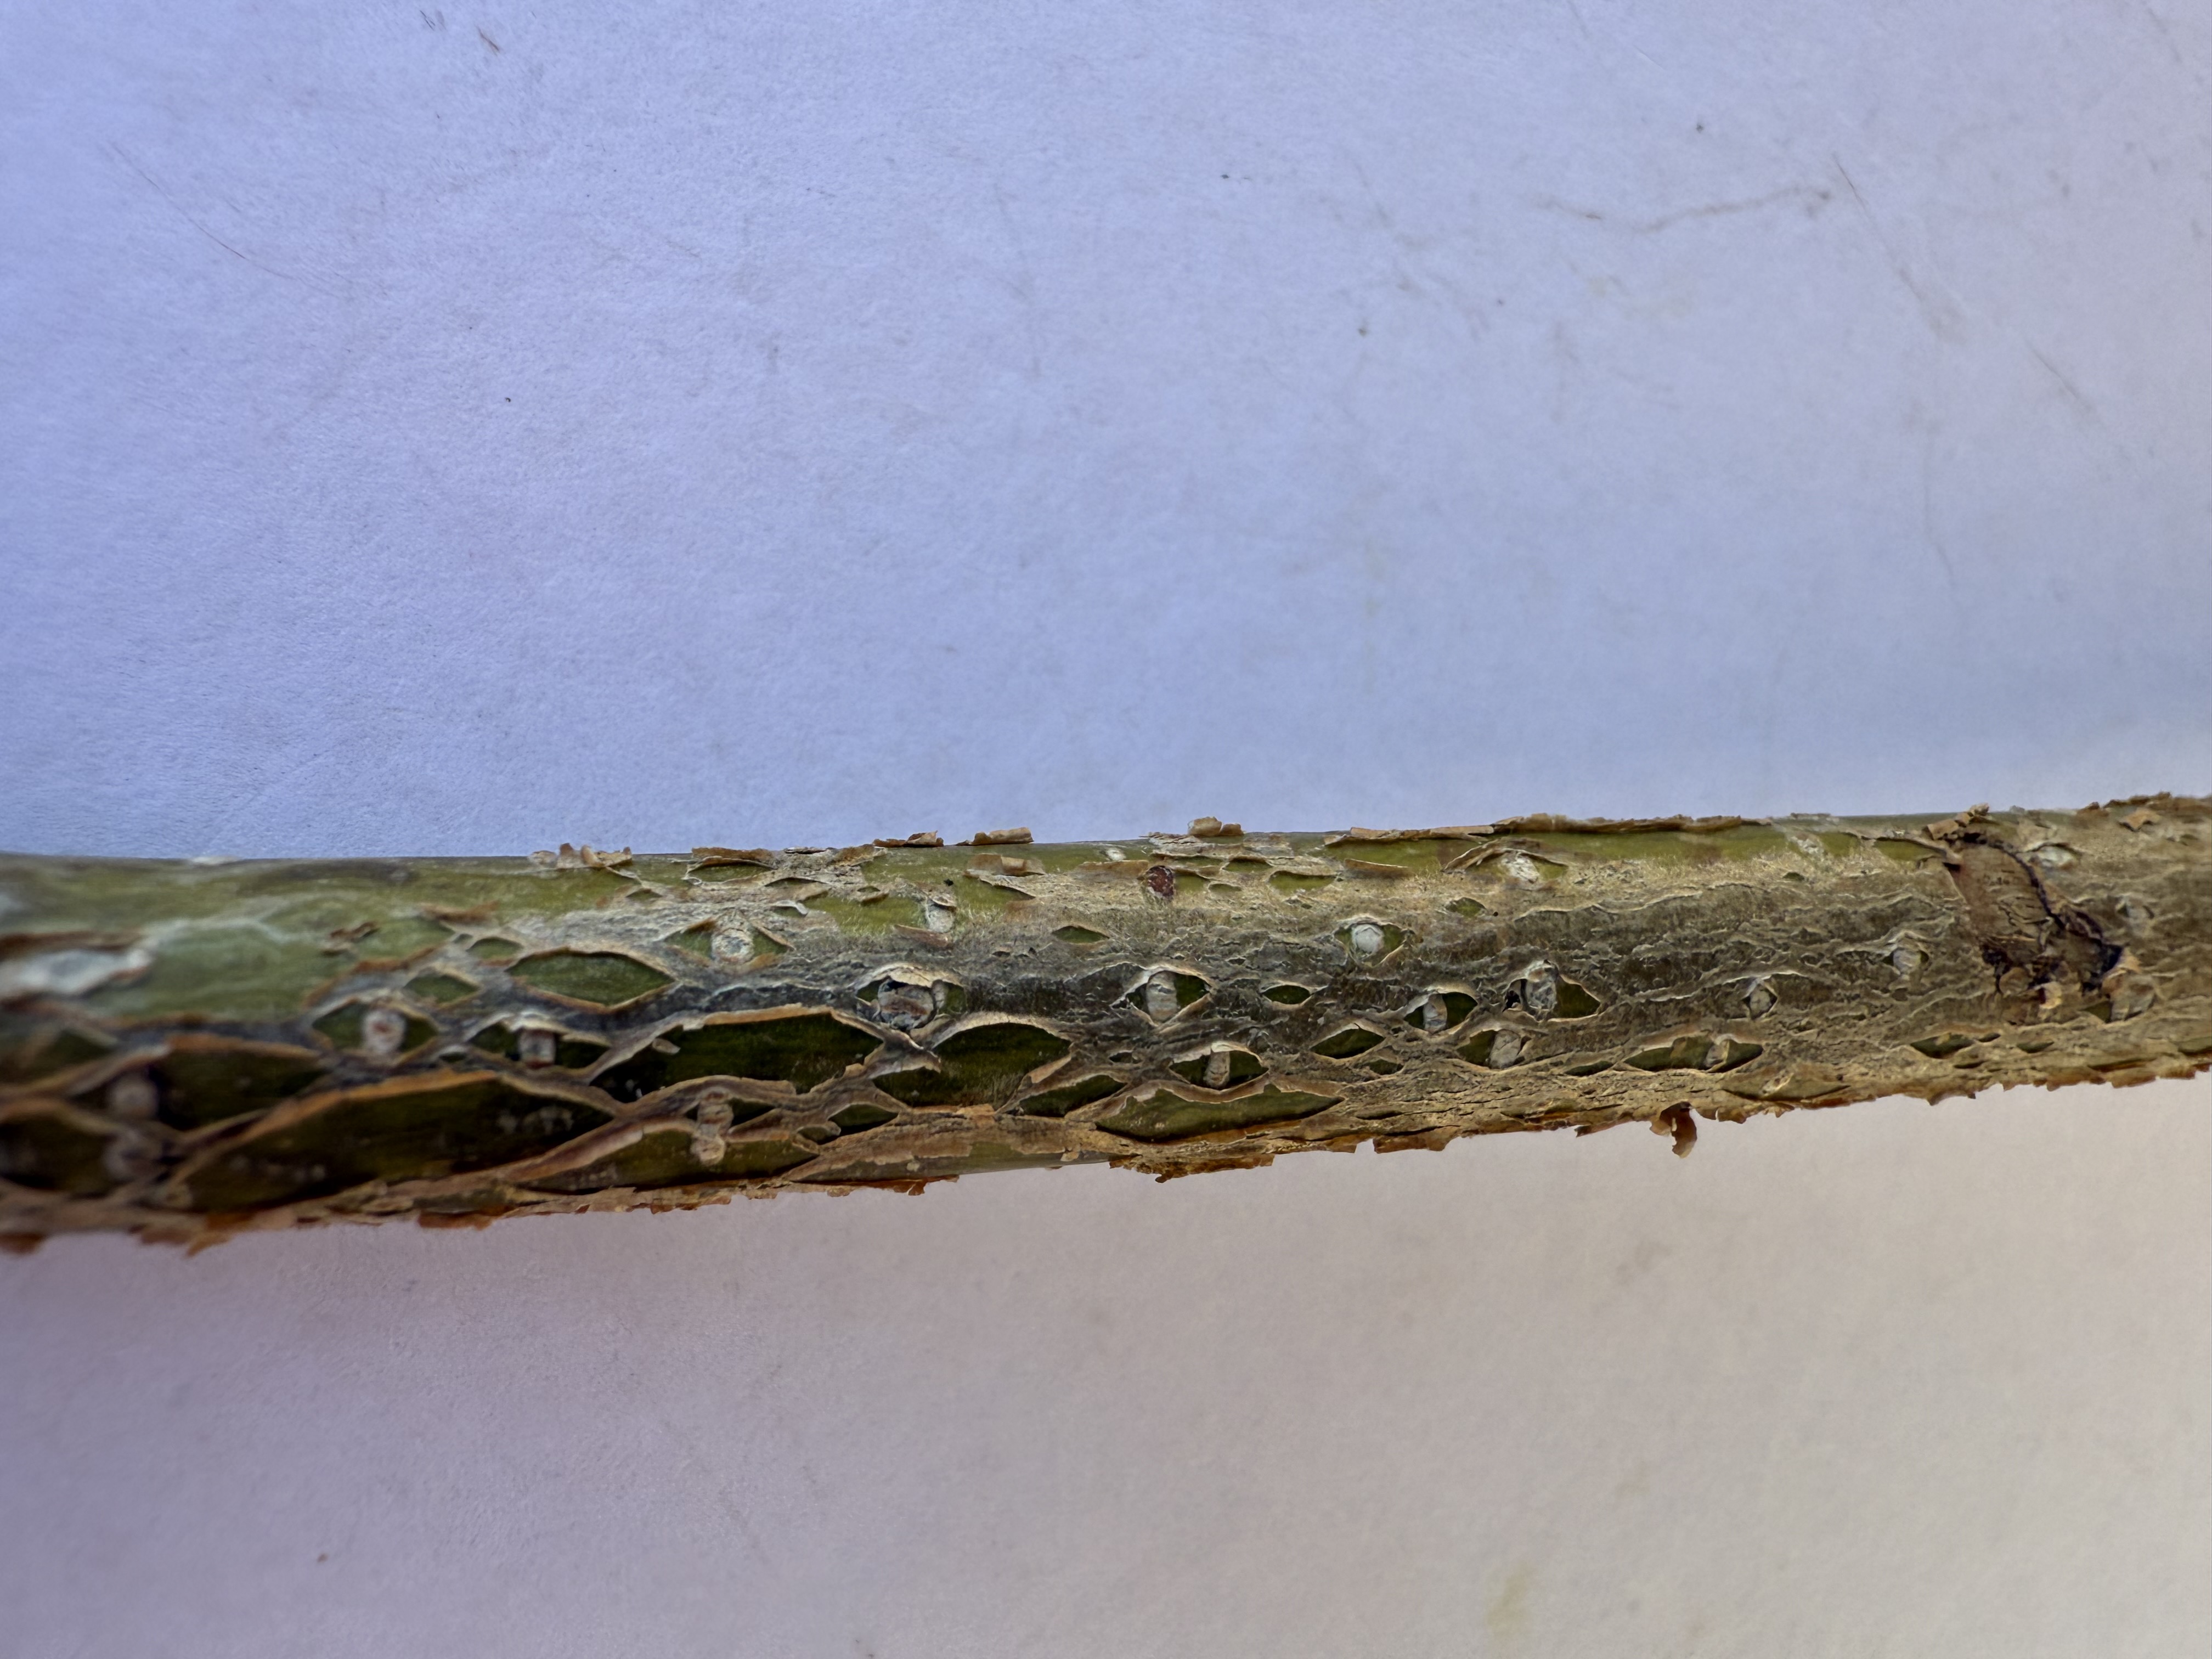
Variety: Hazelnut